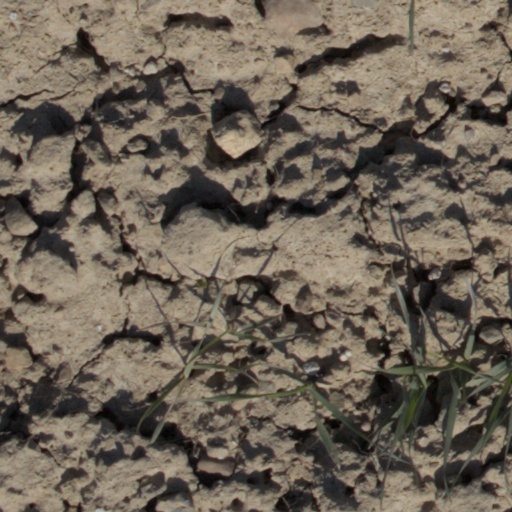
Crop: wheat